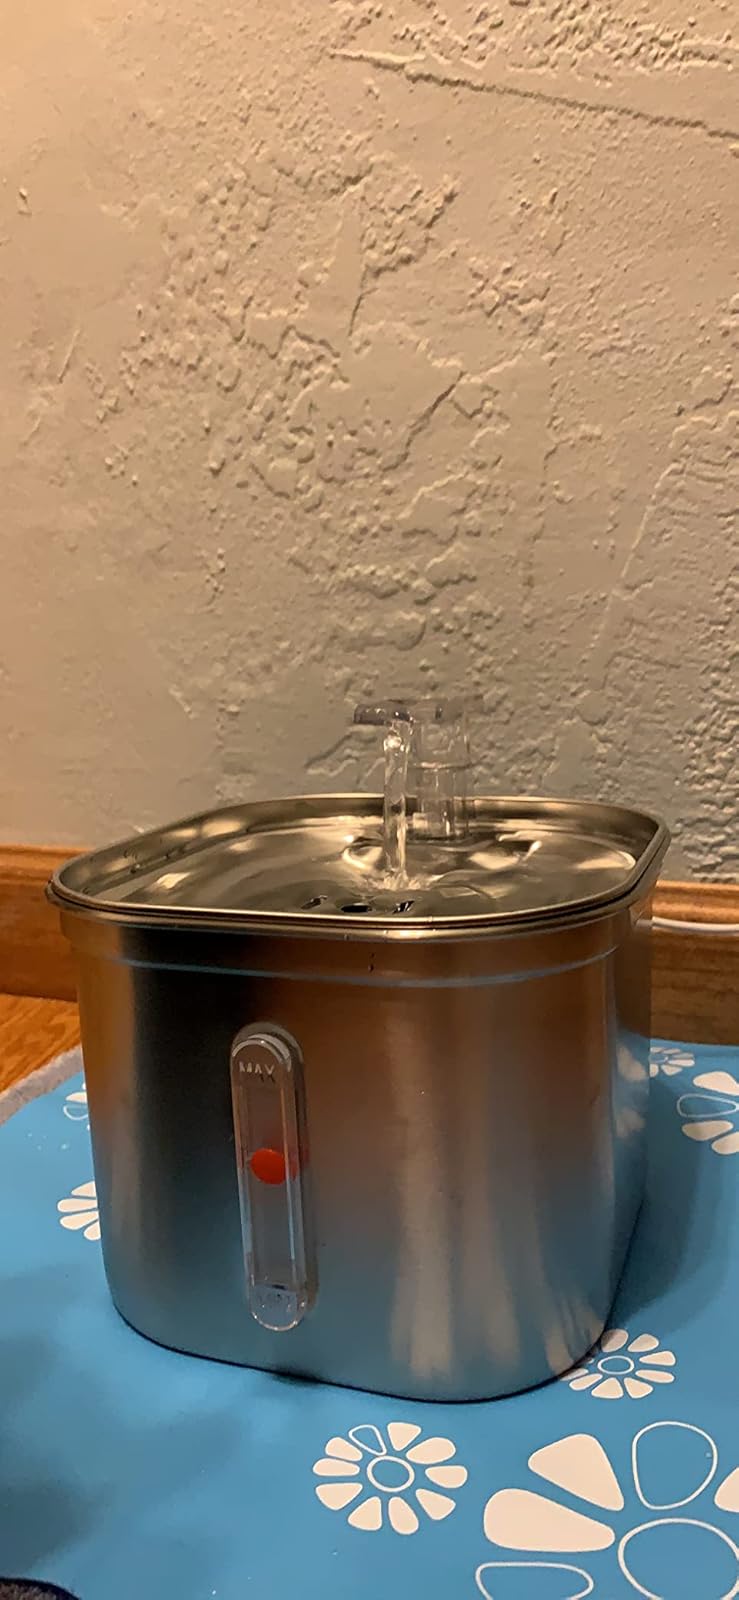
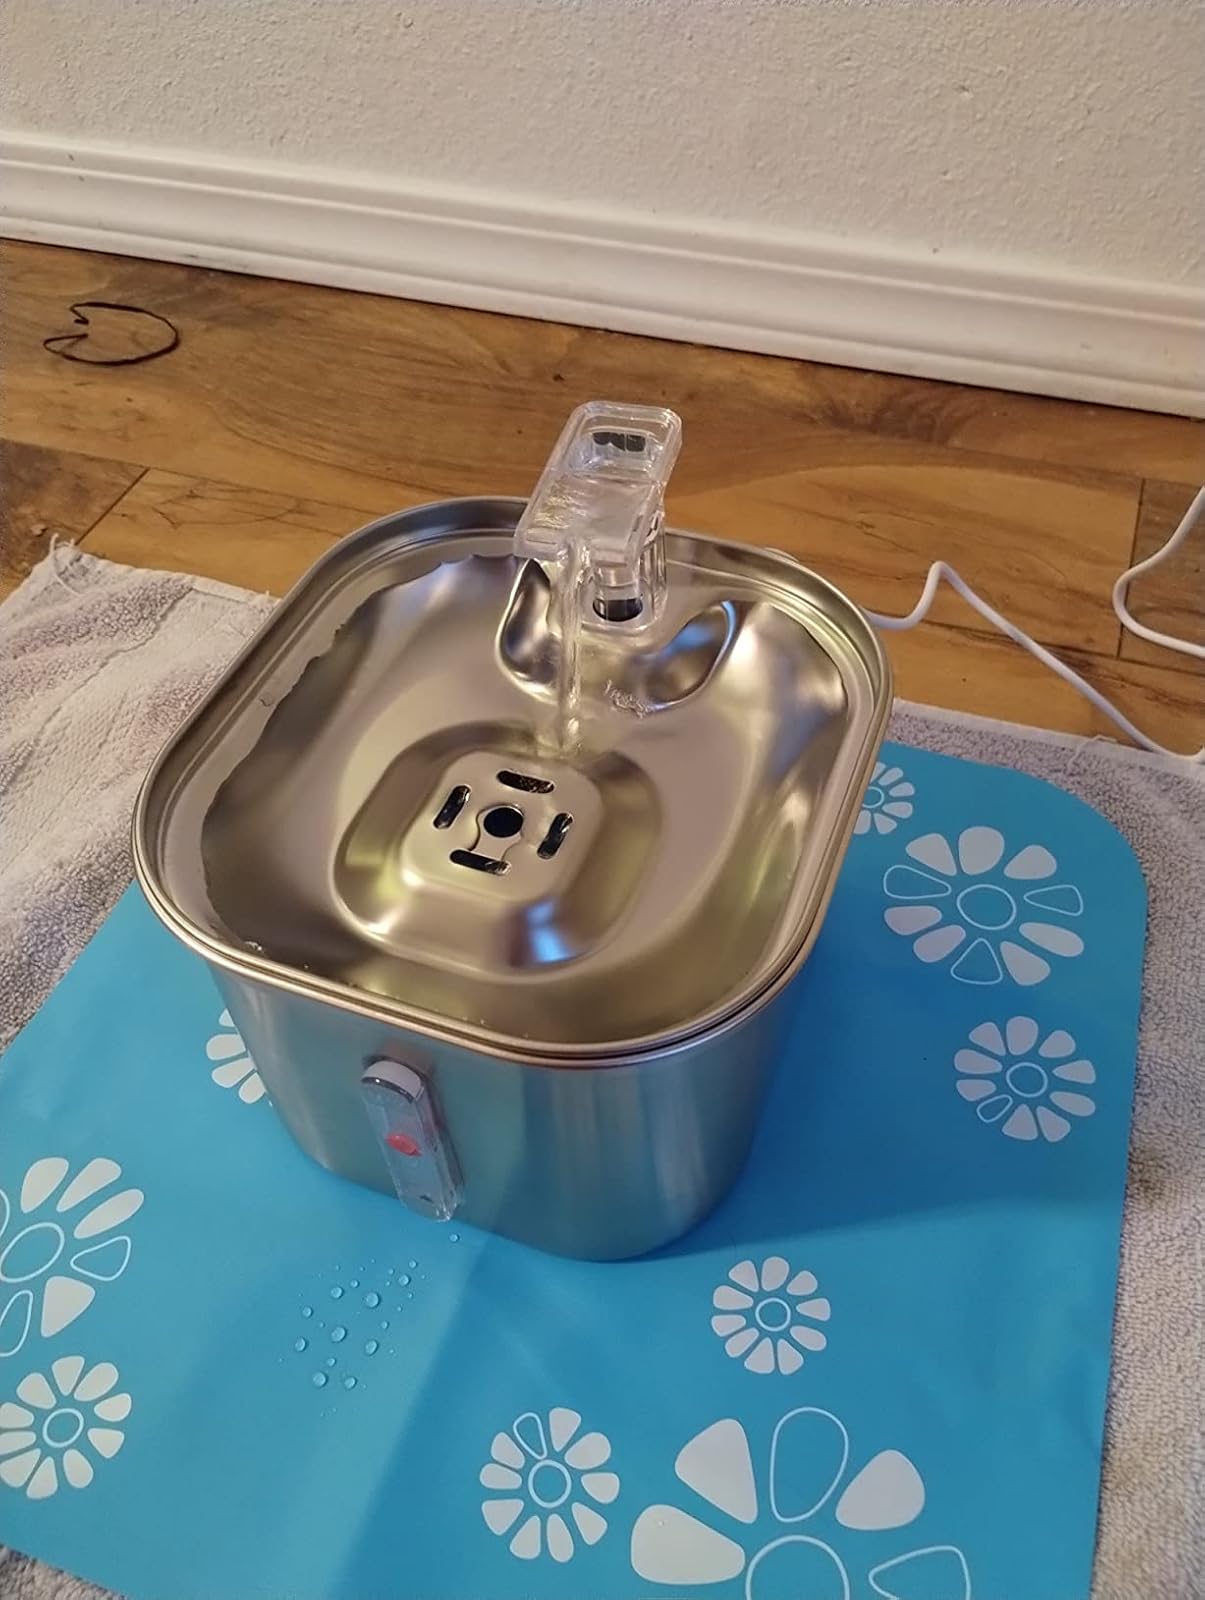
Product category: items_bowl
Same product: yes